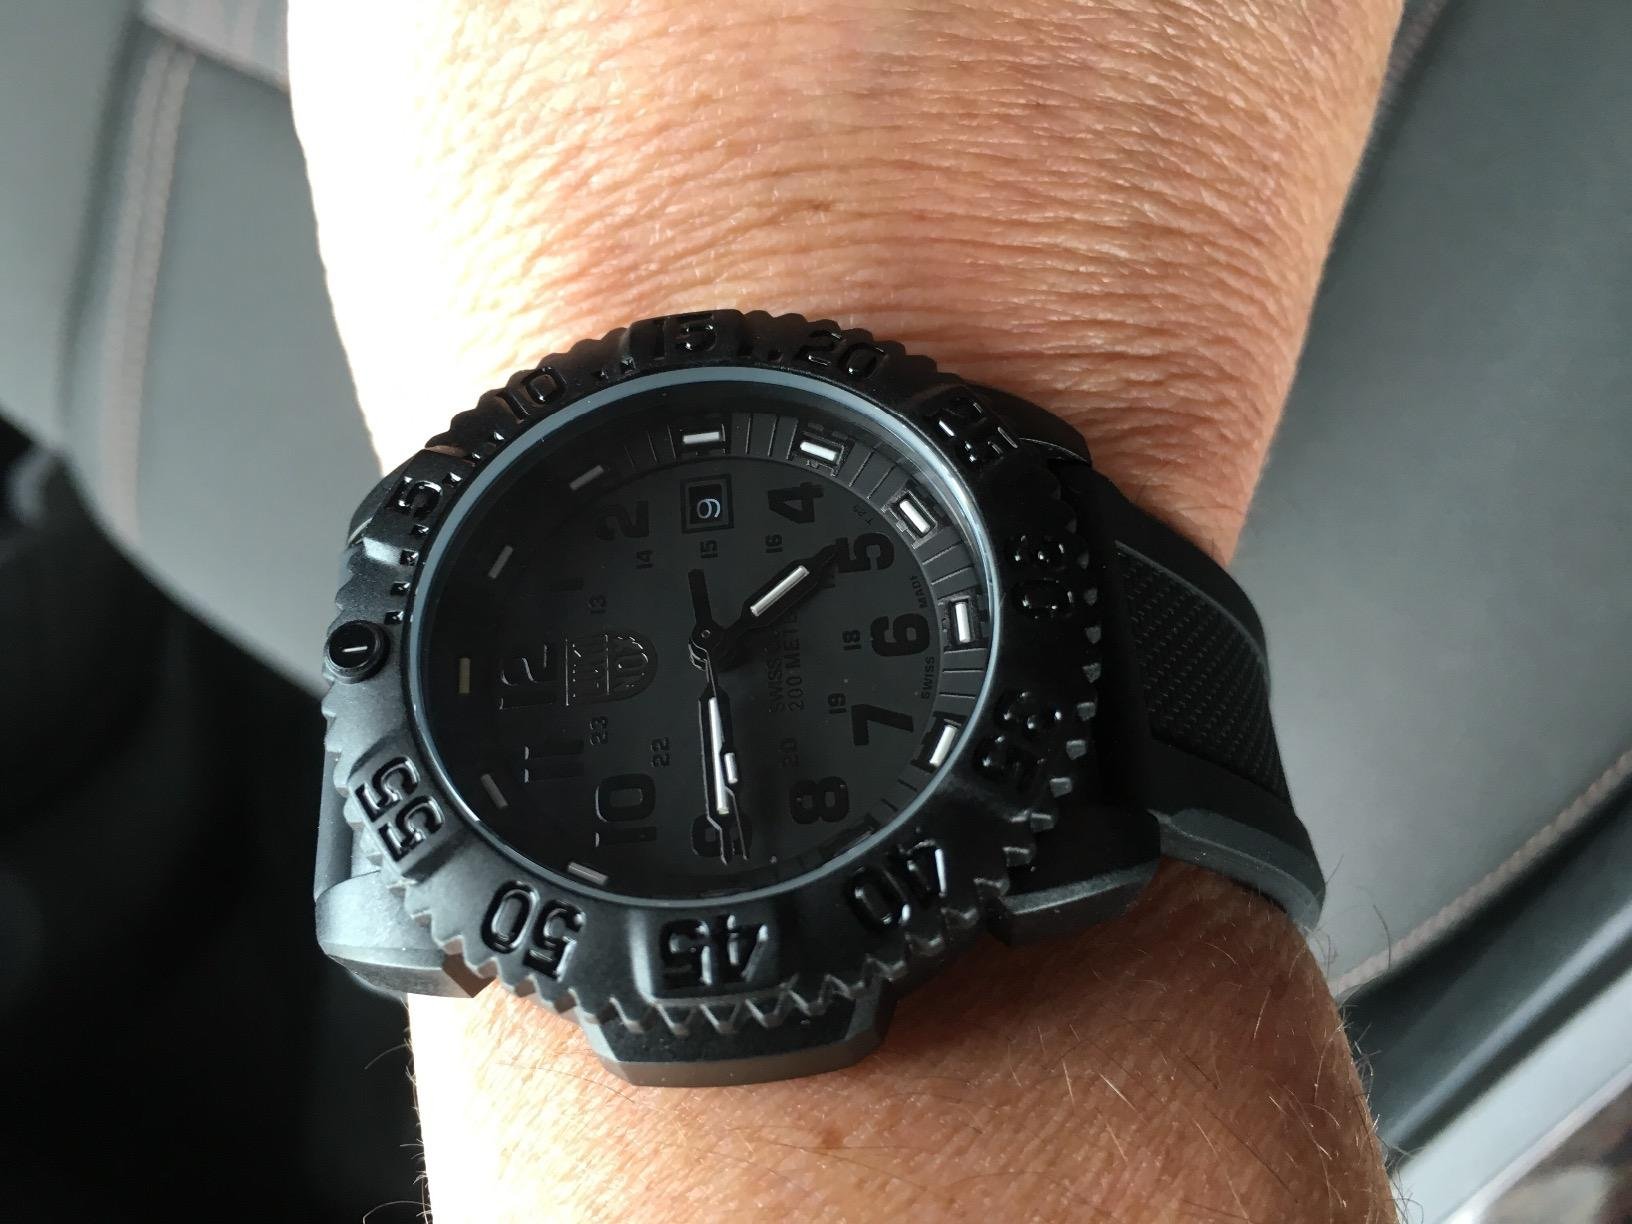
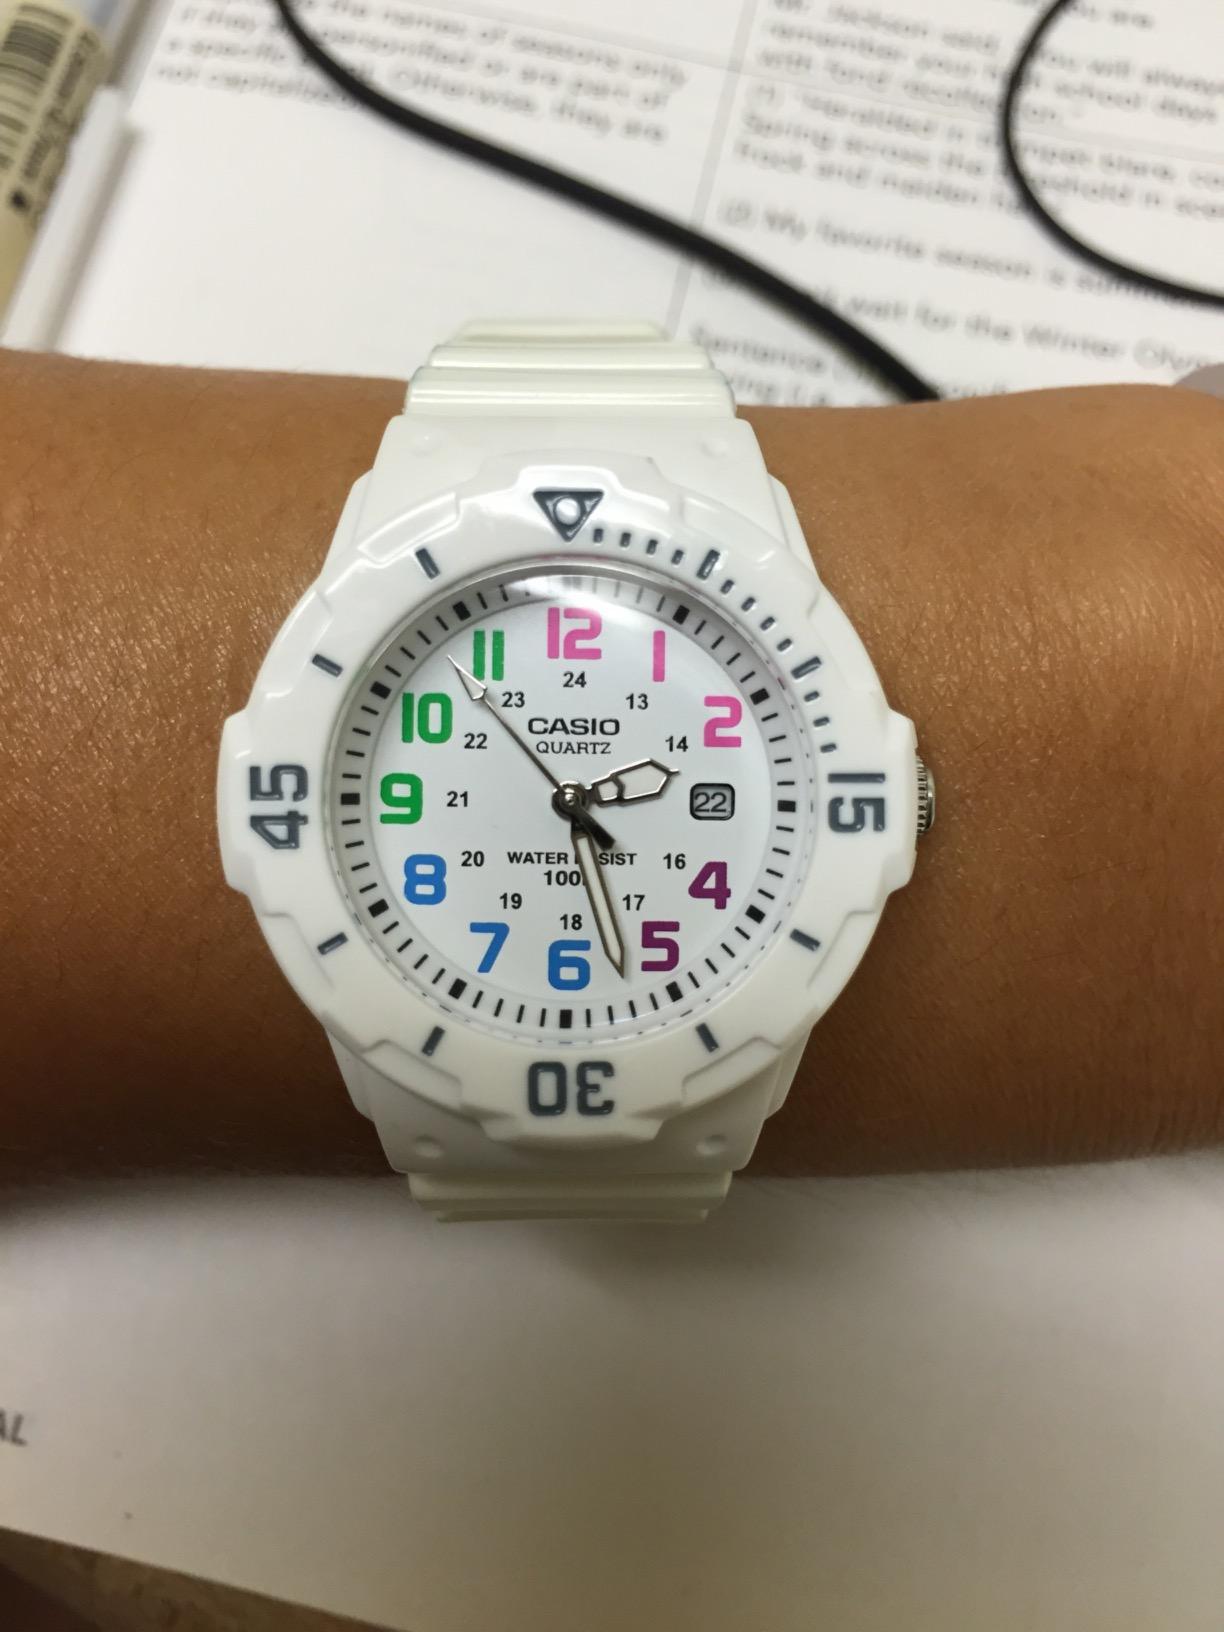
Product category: accessories_watch
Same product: no